Alex Čejka

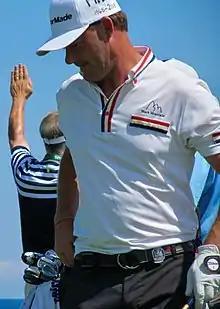
Čejka at the 2015 PGA Championship (Whistling Straits)

With most of the sports world on hold due to the COVID-19 pandemic, Čejka played on the Arizona-based Outlaw Tour, one of the few professional golf tours in operation during the pandemic, where he won two events.